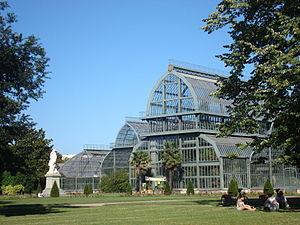
Grandes serres du Parc de la Tête d'Or, Lyon
Le jardin botanique de Lyon est un jardin botanique qui s'étend, au sein du parc de la Tête d'or, sur 8 hectares dont 6 500 m² de serres. Ses collections comprennent 15 000 taxons.